Samba

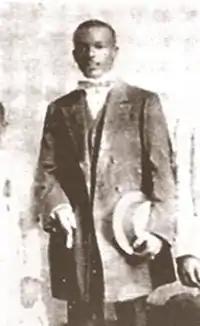

During a folkloric research mission in the Northeast Region of 1938, the writer Mário de Andrade noticed that, in rural areas, the term "samba" was associated with the event where the dance was performed, the way of dancing the samba and the music performed for the dance. Urban Carioca samba was influenced by several traditions associated with the universe of rural communities throughout Brazil. The folklorist Oneida Alvarenga was the first expert to list primitive popular dances of the type: , , , or , , , , , and . To this list, Jorge Sabino and Raul Lody added , (also called ), , , and .